Il ritorno d'Ulisse in patria

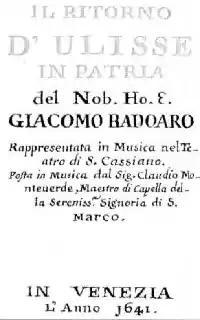
Title page of the libretto, published in 1641

Il ritorno d'Ulisse in patria (SV 325, "The Return of Ulysses to his Homeland") is an opera consisting of a prologue and five acts (later revised to three), set by Claudio Monteverdi to a libretto by Giacomo Badoaro. The opera was first performed at the Teatro Santi Giovanni e Paolo in Venice during the 1639–1640 carnival season. The story, taken from the second half of Homer's "Odyssey", tells how constancy and virtue are ultimately rewarded, treachery and deception overcome. After his long journey home from the Trojan Wars Ulisse, king of Ithaca, finally returns to his kingdom where he finds that a trio of villainous suitors are importuning his faithful queen, Penelope. With the assistance of the gods, his son Telemaco and a staunch friend Eumete, Ulisse vanquishes the suitors and recovers his kingdom.